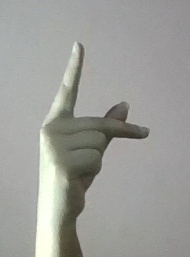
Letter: dha